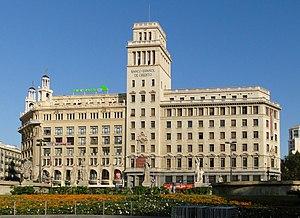
Banco Español de Crédito sur la Place de Catalogne, Barcelone, Espagne
Banesto est une banque espagnole du Grupo Santander. Il s'agit de l'une des principales banques espagnole avec plus de 3 millions de clients et 1 600 agences.